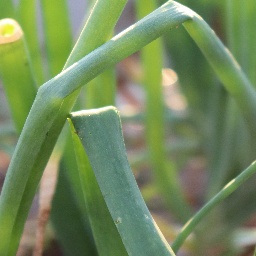
Label: Iris yellow virus